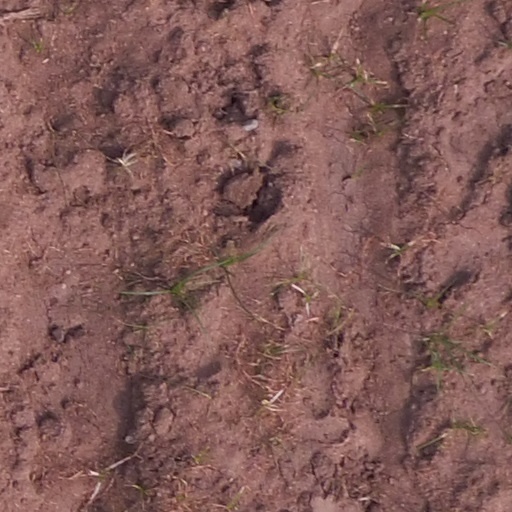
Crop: maize; corn